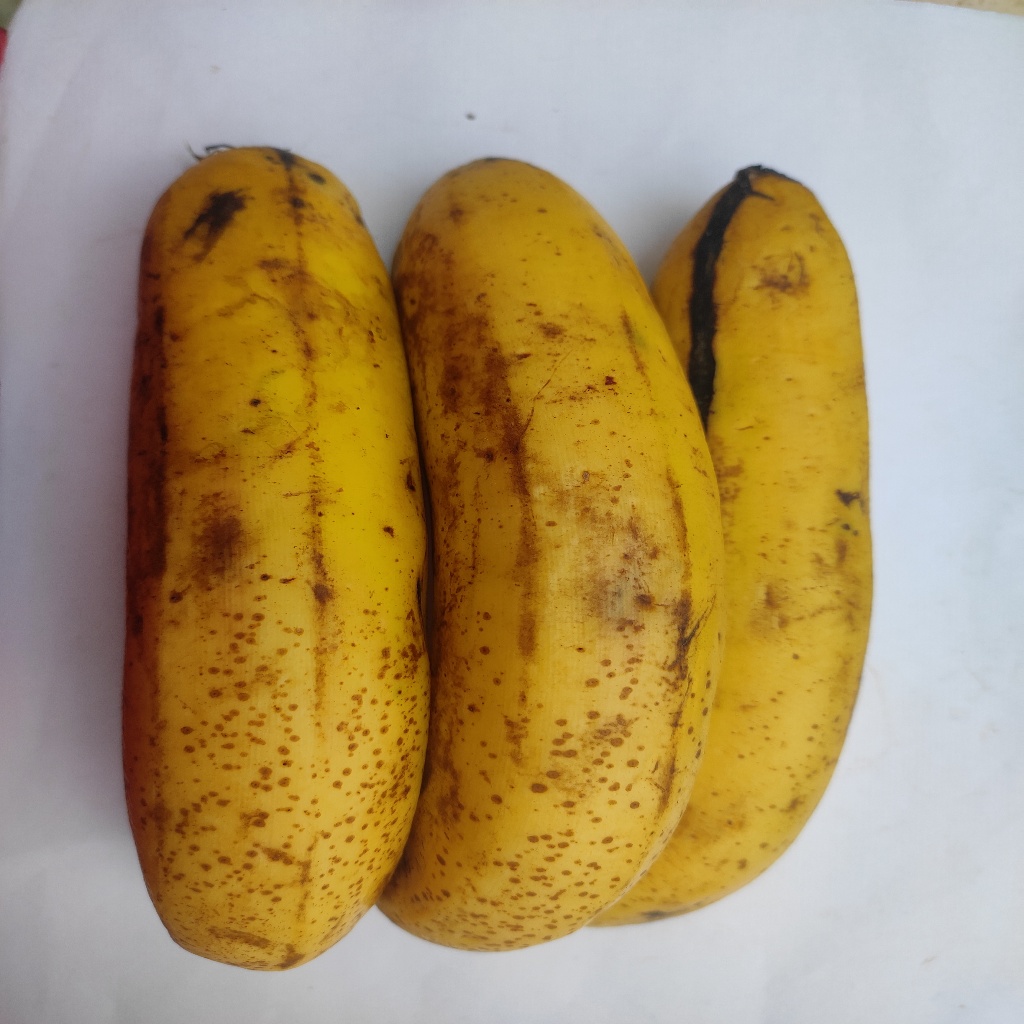
Crop: banana
Quality class: Class_A